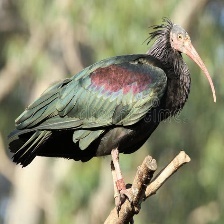
Species: BALD IBIS
Scientific name: GERONTICUS EREMITA